Twisted Sister

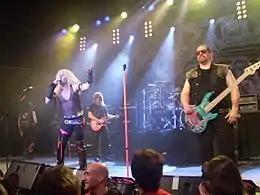
Twisted Sister in Sweden in 2007

In 1998, the band recorded a song for the soundtrack of Snider's movie "Strangeland".